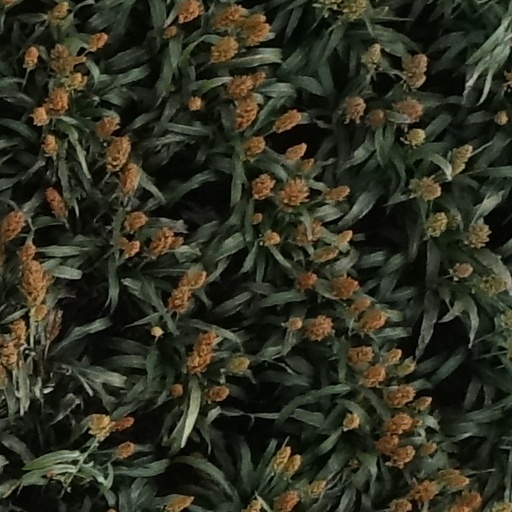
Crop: sorghum